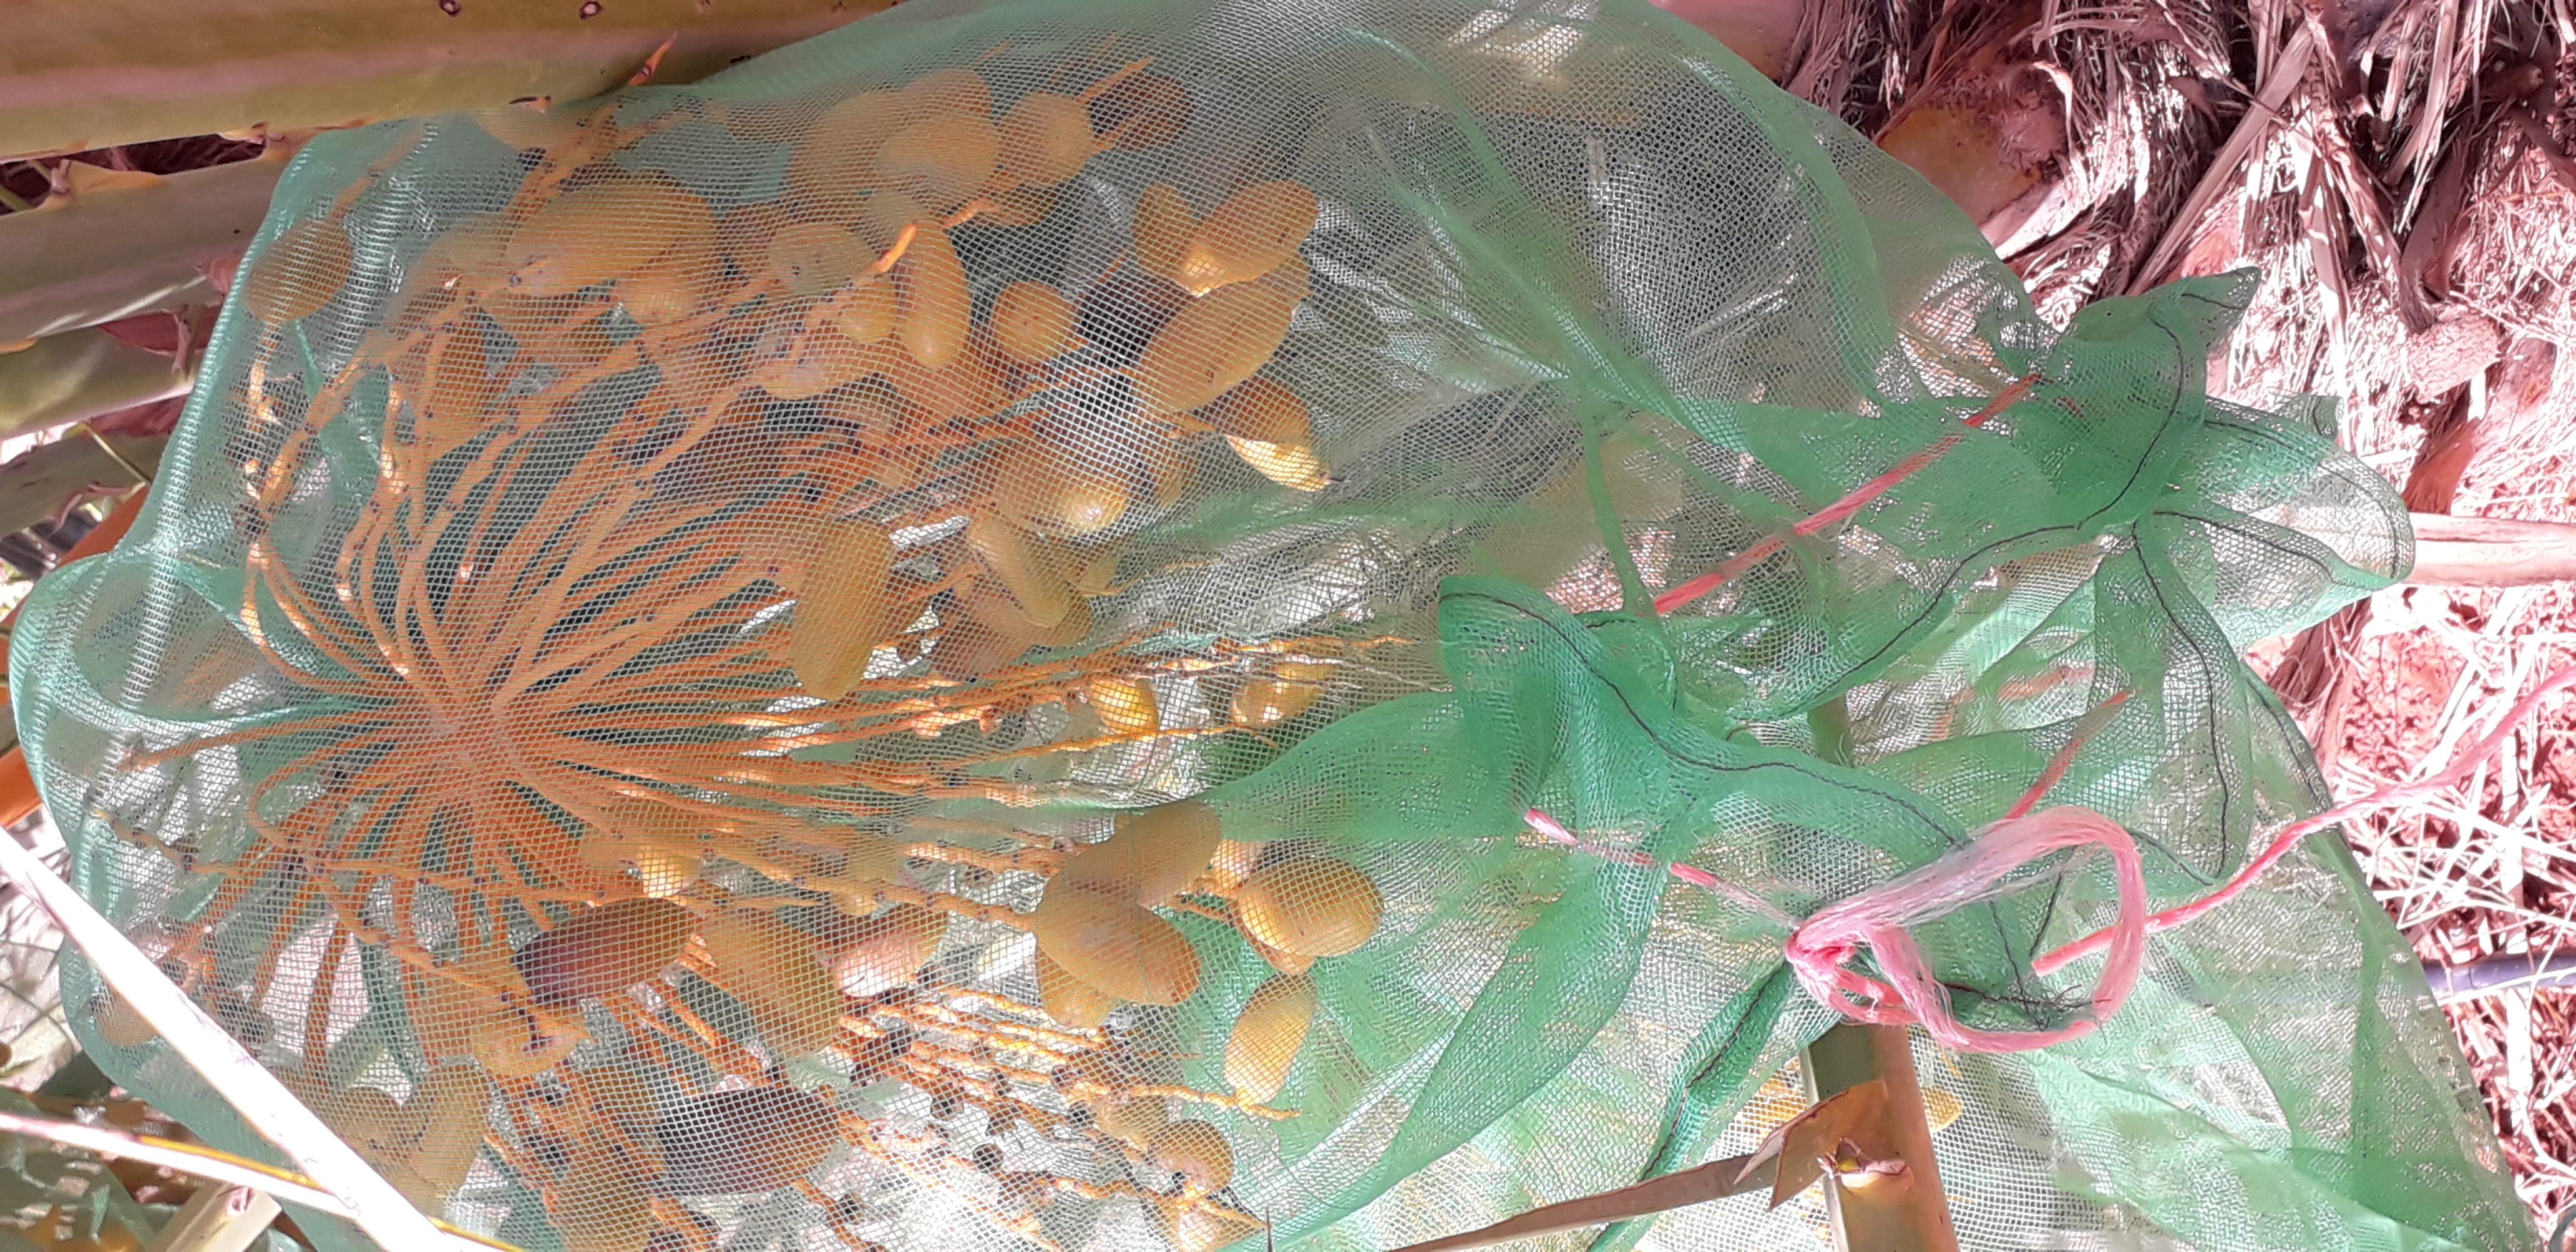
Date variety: kholt